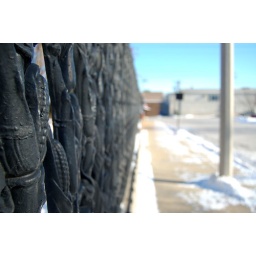
This corn fence guards an historic house in Woodstock. It's a curious design.